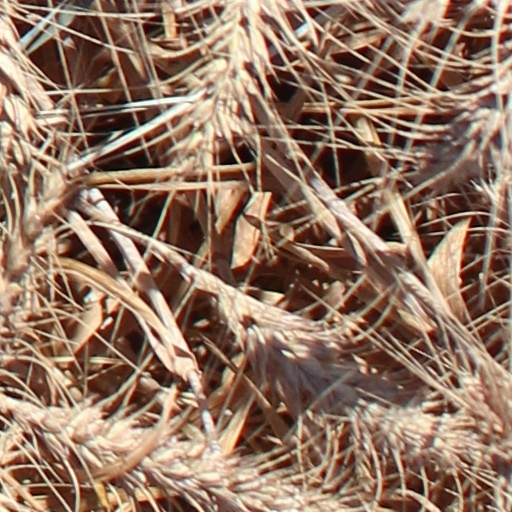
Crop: wheat